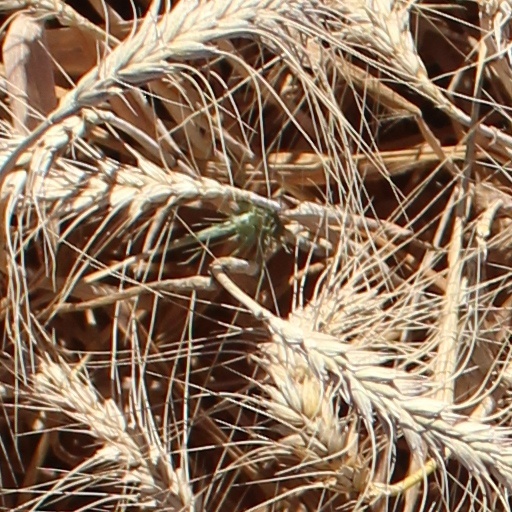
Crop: wheat